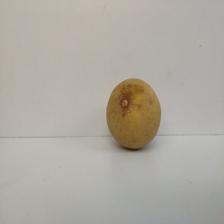
Size: Large